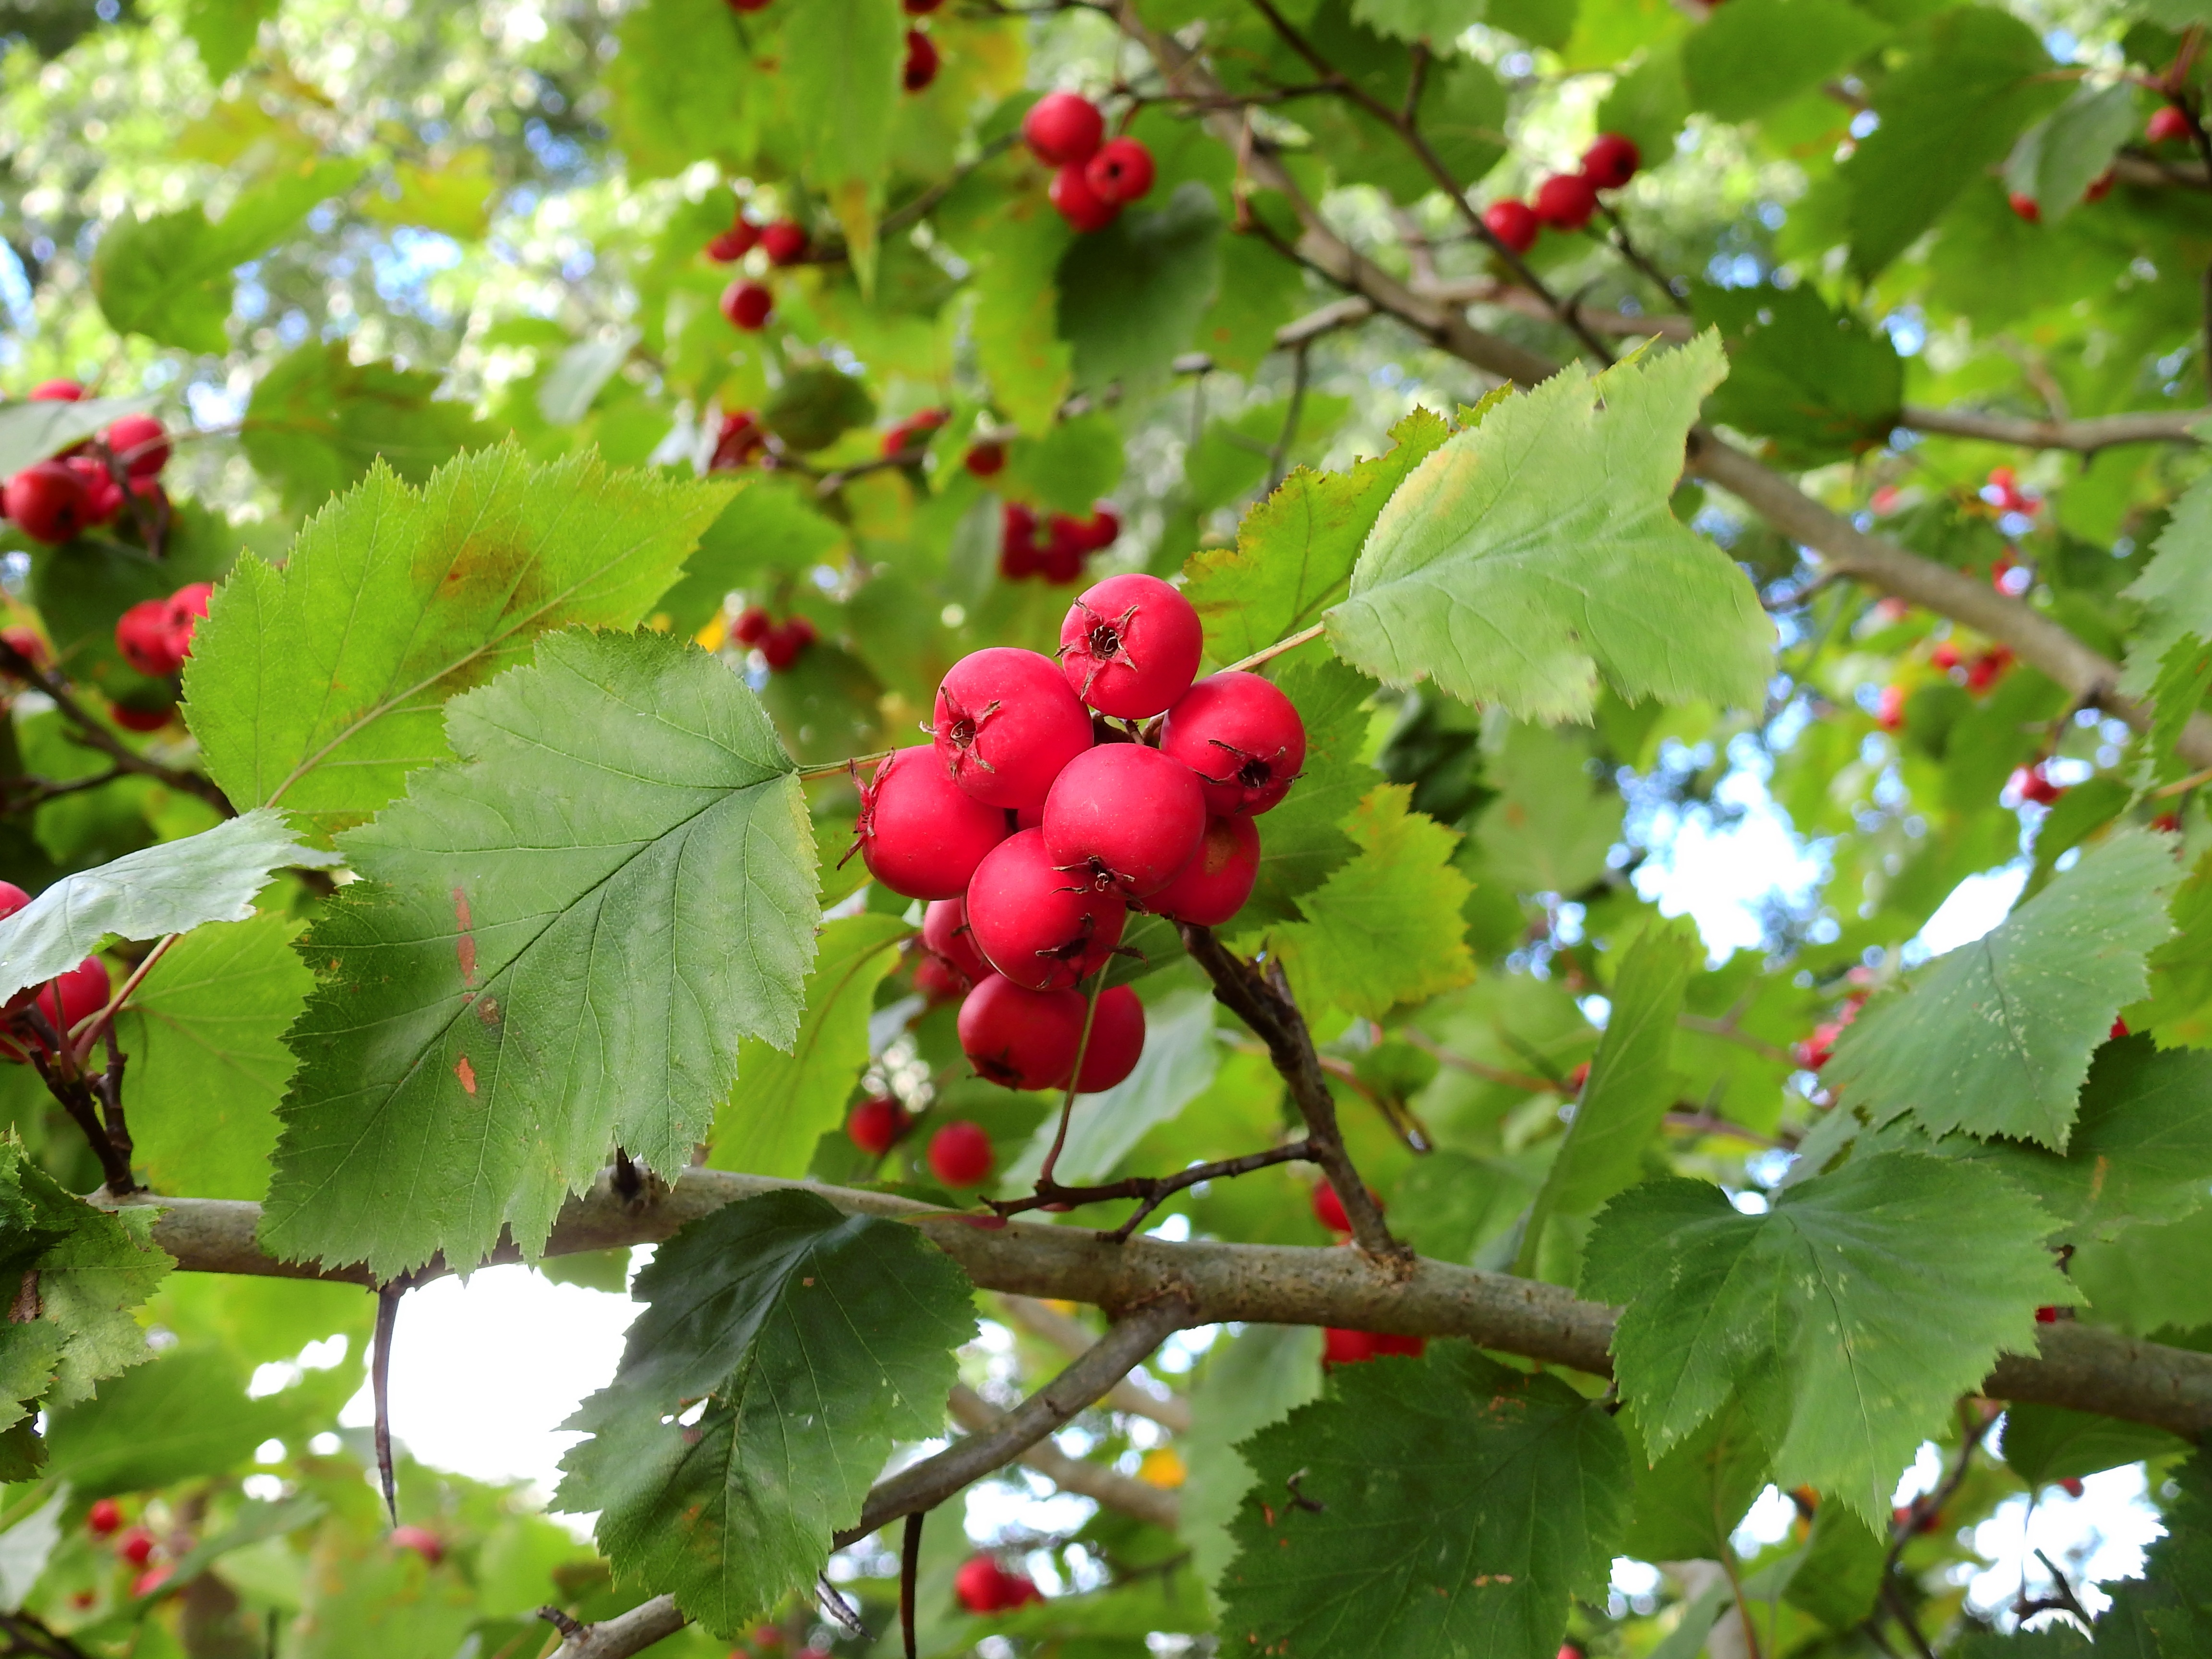
apple, tree, nature, branch, blossom, plant, fruit, berry, leaf, flower, food, produce, flowers, shrub, fruits, rowan, hawthorn, flowering plant, rose family, woody plant, land plant, chinese hawthorn